Whiteway, Kingsteignton

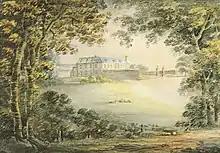
"Whiteway, seat of the Yardes", watercolour by Reverend John Swete (died 1821) dated 10 July 1795. Devon Record Office: DRO 564M/F8/119

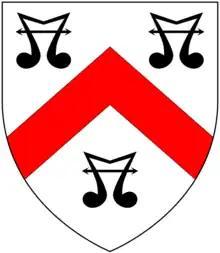
Arms of Yarde: "Argent, a chevron gules between three water bougets sable"

Whiteway is an historic estate in the parish of Kingsteignton, Devon. It should be distinguished from Whiteway House in the parish of Chudleigh, Devon, 4 3/4 miles (7.6 km) to the north, in the 18th century a seat of the Parker family of Saltram.